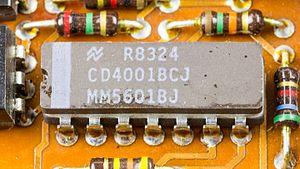
Le circuit intégré 4001 fait partie de la série des circuits intégrés 4000 utilisant la technologie CMOS.
Cet article dresse la liste des circuits intégrés de la série 4000 de technologie de fabrication CMOS. Ces circuits intégrés ont été réalisés par plusieurs fabricants : Fairchild Semiconductor, Hitachi, Intersil, NXP, ON Semiconductor, STMicroelectronics, Texas Instruments et Toshiba. De ce fait, un même numéro de circuit intégré peut exister sous différentes marques.